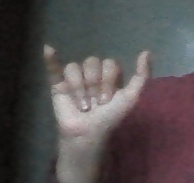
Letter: ya